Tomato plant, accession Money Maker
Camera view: horizontal (90 deg, fisheye); turntable rotation: 120 degrees
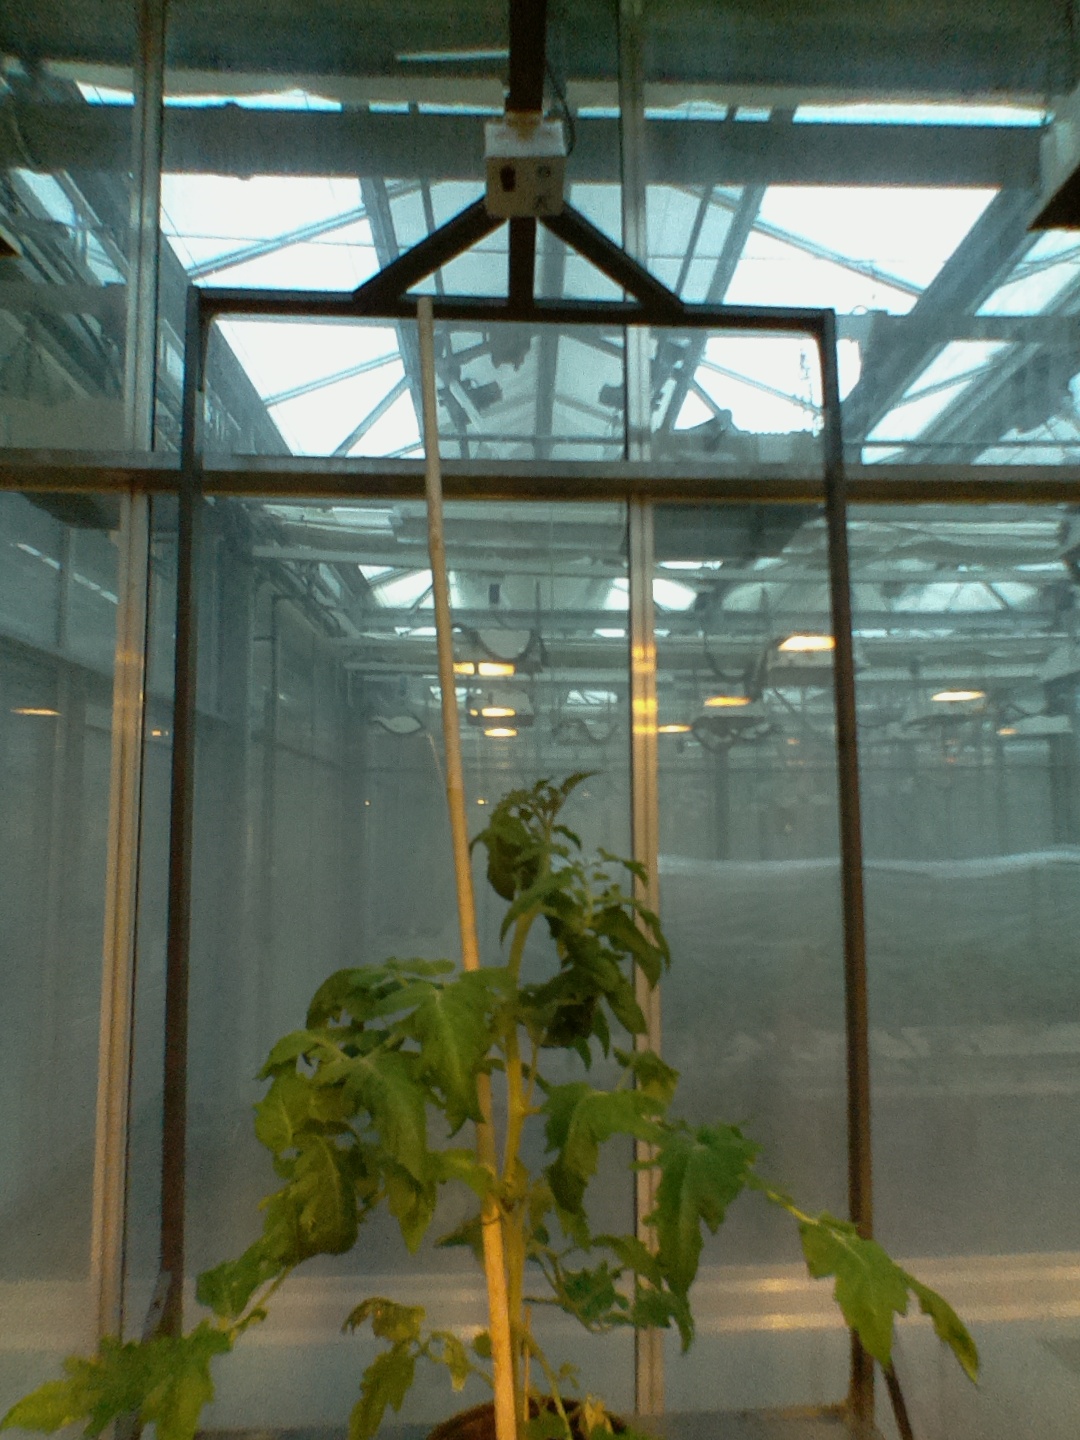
BBCH growth stage 53: 3 inflorescences visible